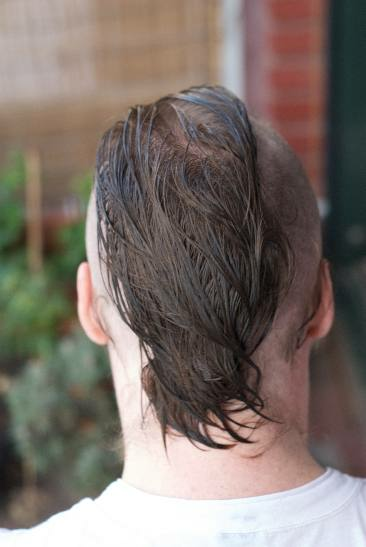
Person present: Yes